Ute Park Fire

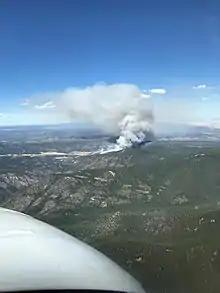
Ute Park Fire on May 31, 2018

The Ute Park Fire was a wildfire one mile east of Ute Park, New Mexico in the United States. The fire started on May 31, 2018. The cause remains under investigation. The fire burned a total of and was contained on June 19, 2018. It threatened the communities of Cimarron and Ute Park, with mandatory evacuations in place starting June 1st and 2nd, respectively, until June 8th when both were lifted. The fire destroyed 14 buildings and threatened over 750 structures.